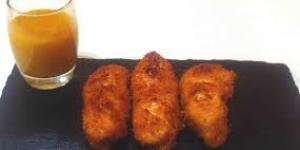
biste de pavo con salsa de mango